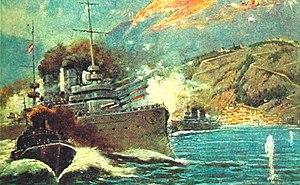
Les bouches de Kotor ou bouches de Cattaro, en serbe/monténégrin Boka Kotorska, sont une baie de la côte occidentale du Monténégro, débouchant sur la mer Adriatique et formée de quatre golfes que surplombent de hautes montagnes.
La Marine de guerre impériale et royale, plus généralement nommée la Marine austro-hongroise, était la force navale de l'Autriche-Hongrie. À l'origine une flottille marchande basée en mer Adriatique, elle évolua progressivement en une marine de guerre capable d'opérer à l'échelle mondiale. Elle était aussi constituée d'une marine fluviale, dédiée à surveillance du Danube et fut l'une des premières marines au monde à recourir avec succès aux hydravions. Ses navires utilisaient le sigle SMS pour Seiner Majestät Schiff, qui signifie « le navire de sa majesté ».
Le 28 juillet 1914, l'Autriche-Hongrie, surnommée « monarchie danubienne » ou « double monarchie », déclare officiellement la guerre au royaume de Serbie, ce qui, par le jeu des alliances, plonge toute l'Europe dans le « troisième chapitre des guerres balkaniques ». Soutenue par le Reich allemand, l'Autriche-Hongrie se trouve rapidement sous une tutelle allemande de plus en plus forte au fil de la guerre, privant la double monarchie de toute possibilité de sortie du conflit sans l'aval du Reich. À l'automne 1918, alors que la situation intérieure rend de plus en plus ardu le maintien de la monarchie et de l'intégrité territoriale de l'État, deux défaites militaires, la bataille de Doiran en Macédoine, en septembre, et la bataille de Vittorio Veneto sur le front italien, en octobre, sonnent le glas de l'Autriche-Hongrie et marquent la fin du règne des Habsbourg qui dominaient l'Europe centrale depuis plus de quatre siècles.